Christophe Antoine Gerle

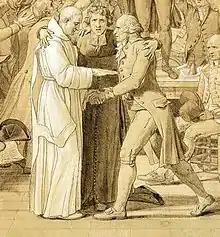
Dom Gerle, painted as present at the Tennis Court Oath, by David.

Christophe Antoine Gerle (October 25, 1736 November 17, 1801), French revolutionist and mystic, was born at Riom in Auvergne.